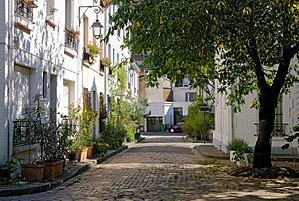
Cité florale (rue des Iris) - Paris XIII
La rue des Iris est une voie située dans le quartier de la Maison-Blanche du 13ᵉ arrondissement de Paris, en France.
La Cité florale est un micro-quartier situé dans le 13ᵉ arrondissement de Paris, en France.